Werner Hinz

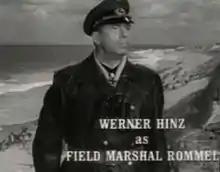
Hinz in "The Longest Day" (1962)

Werner Hinz (18 January 1903 – 10 February 1985) was a German film actor who appeared in 70 films between 1935 and 1984.